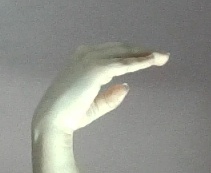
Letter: jeem